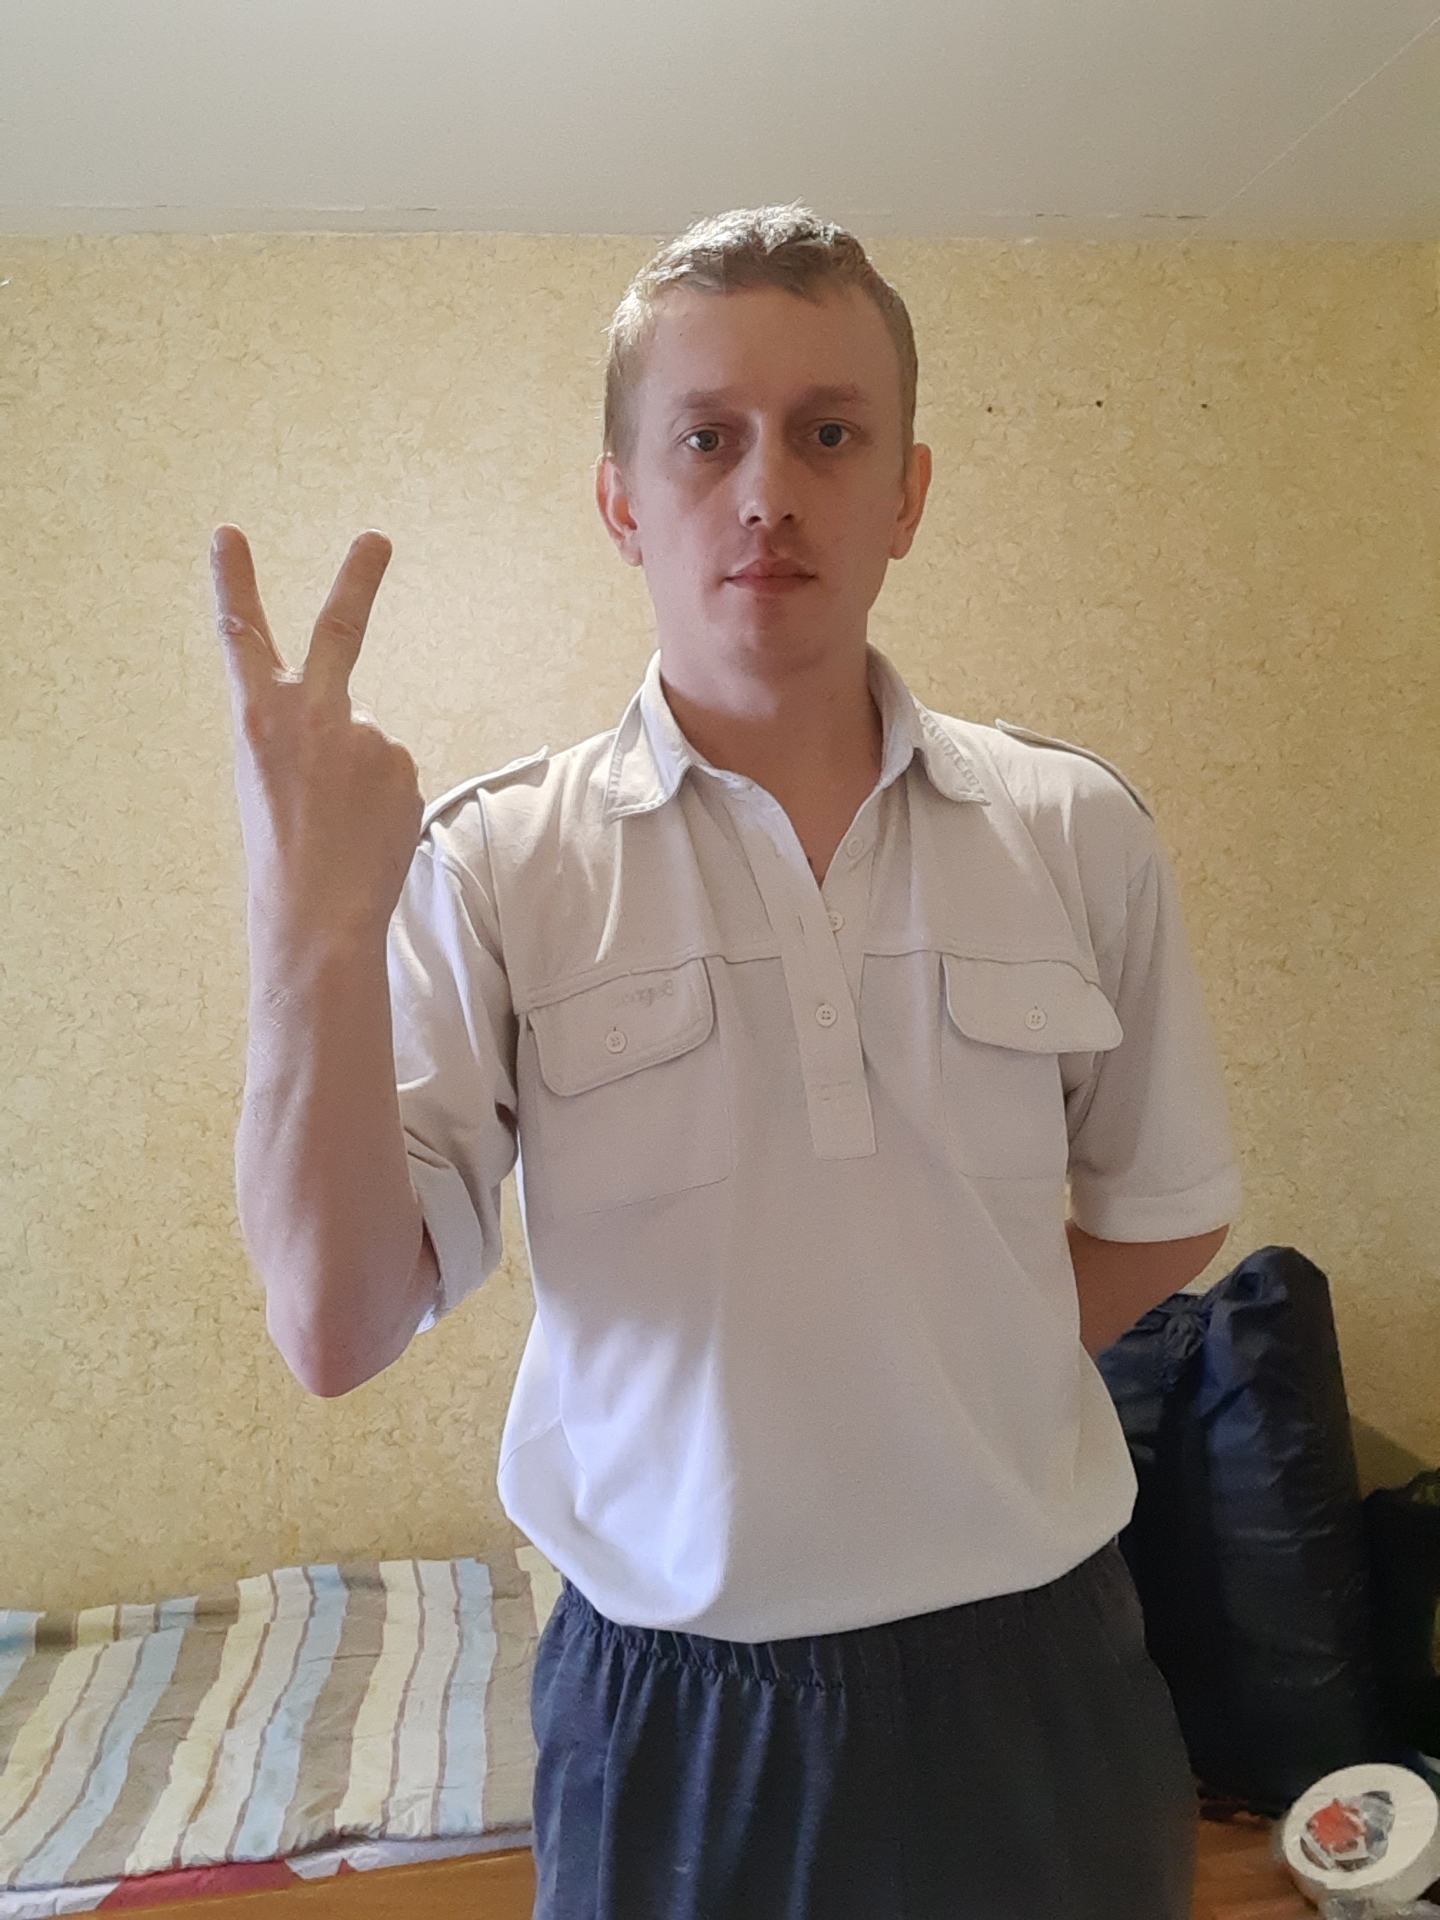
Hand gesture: peace_inverted